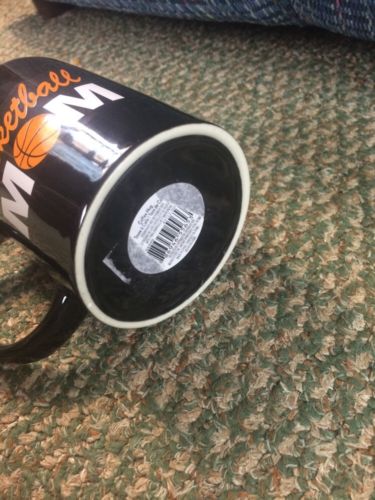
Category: mug